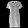
Label: Dress